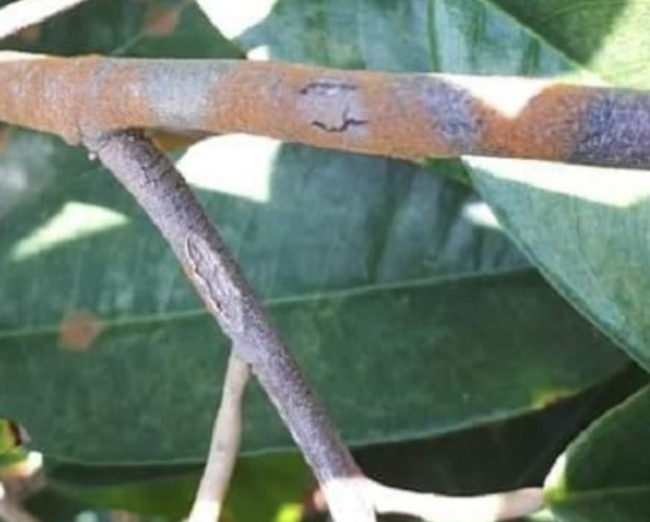
Label: pink_disease